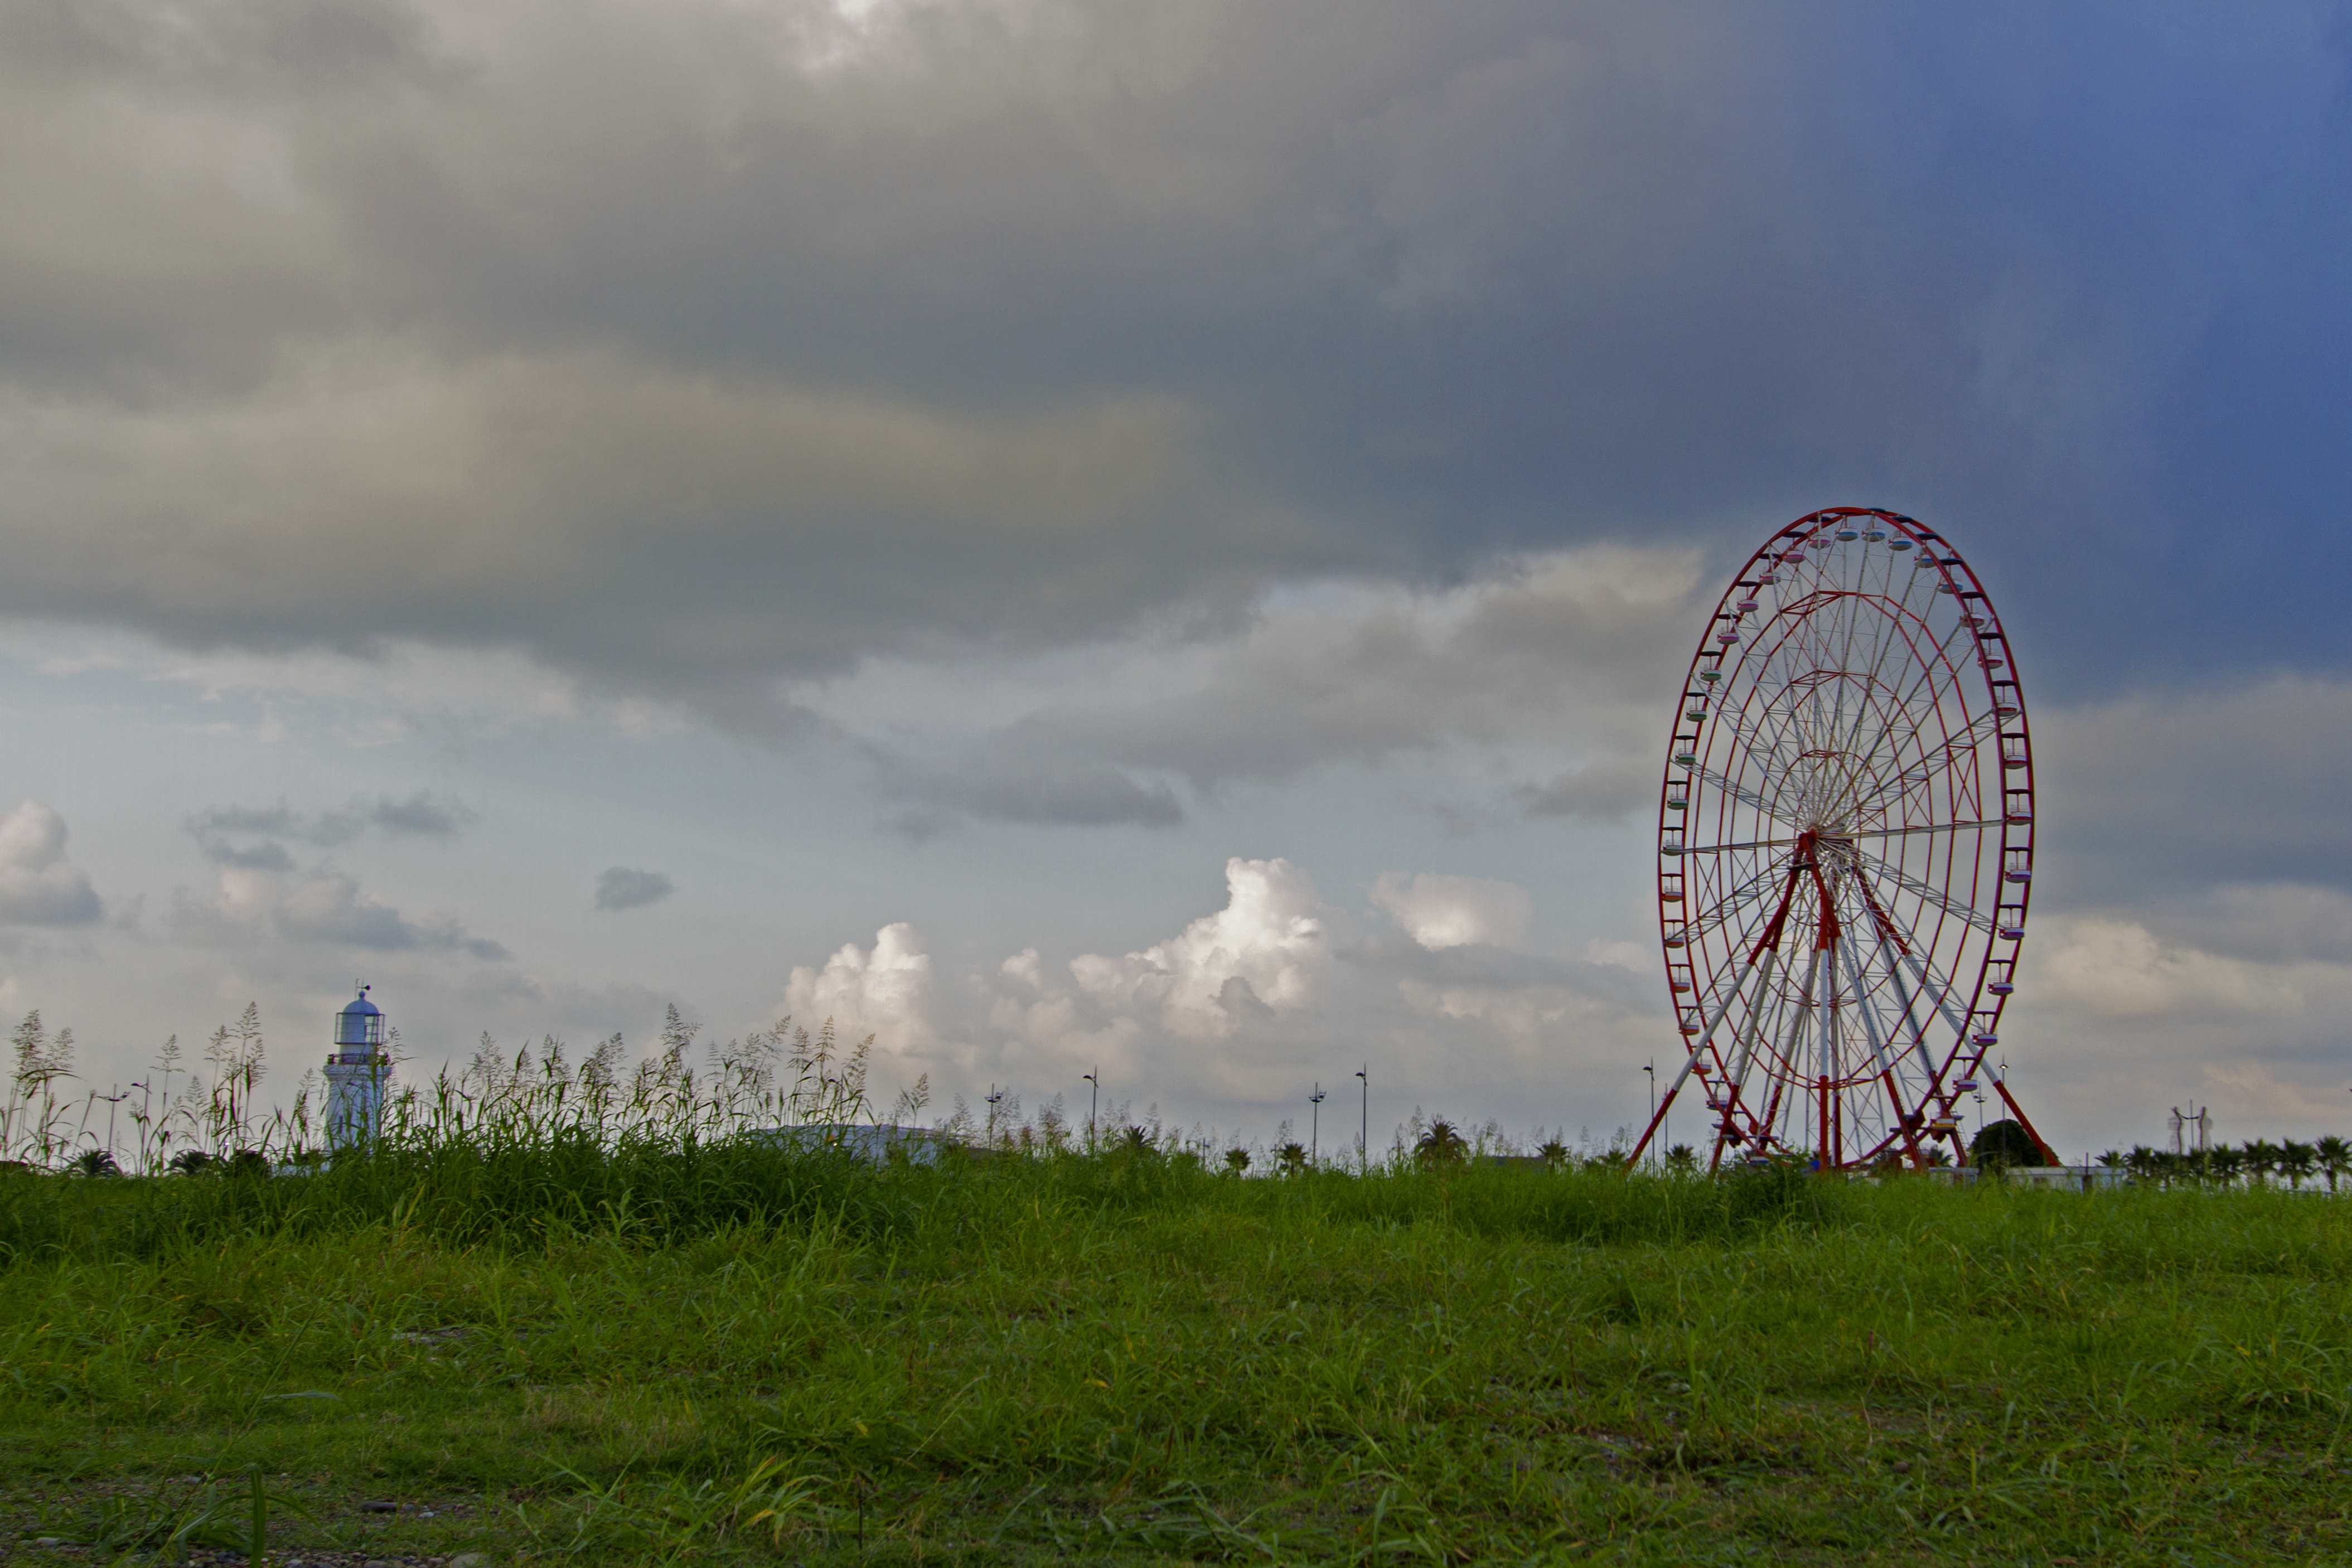
horizon, cloud, sky, prairie, wind, ferris wheel, park, plain, meteorological phenomenon, geographical feature, atmosphere of earth